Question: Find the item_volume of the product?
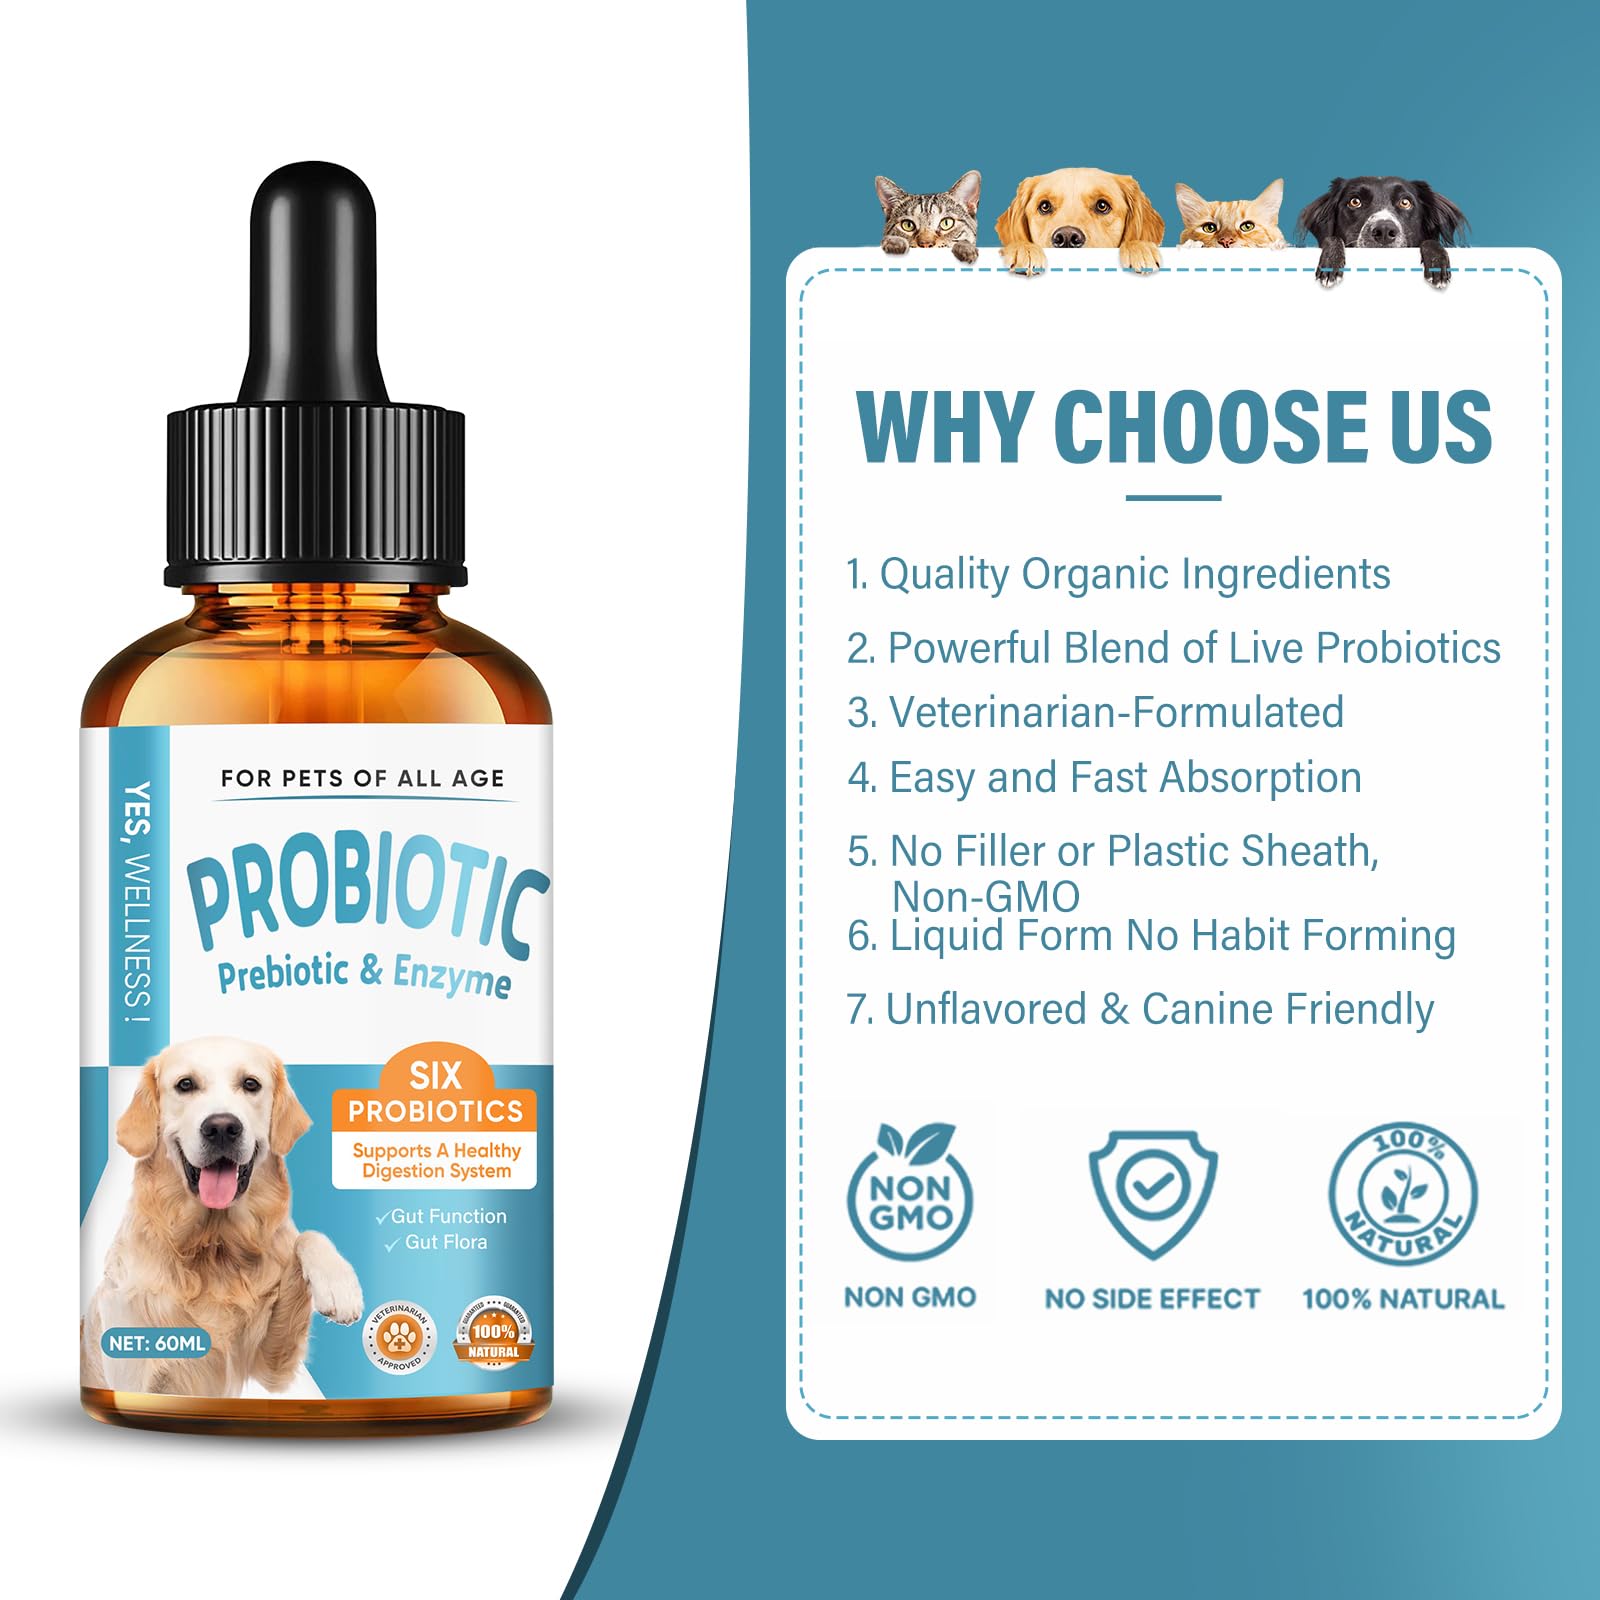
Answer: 60.0 millilitre